2016 Women's Hockey Junior World Cup

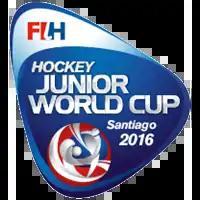

The 2016 Women's Hockey Junior World Cup was the 8th edition of the Women's Hockey Junior World Cup. It was held from 24 November to 4 December 2016 in Santiago, Chile.